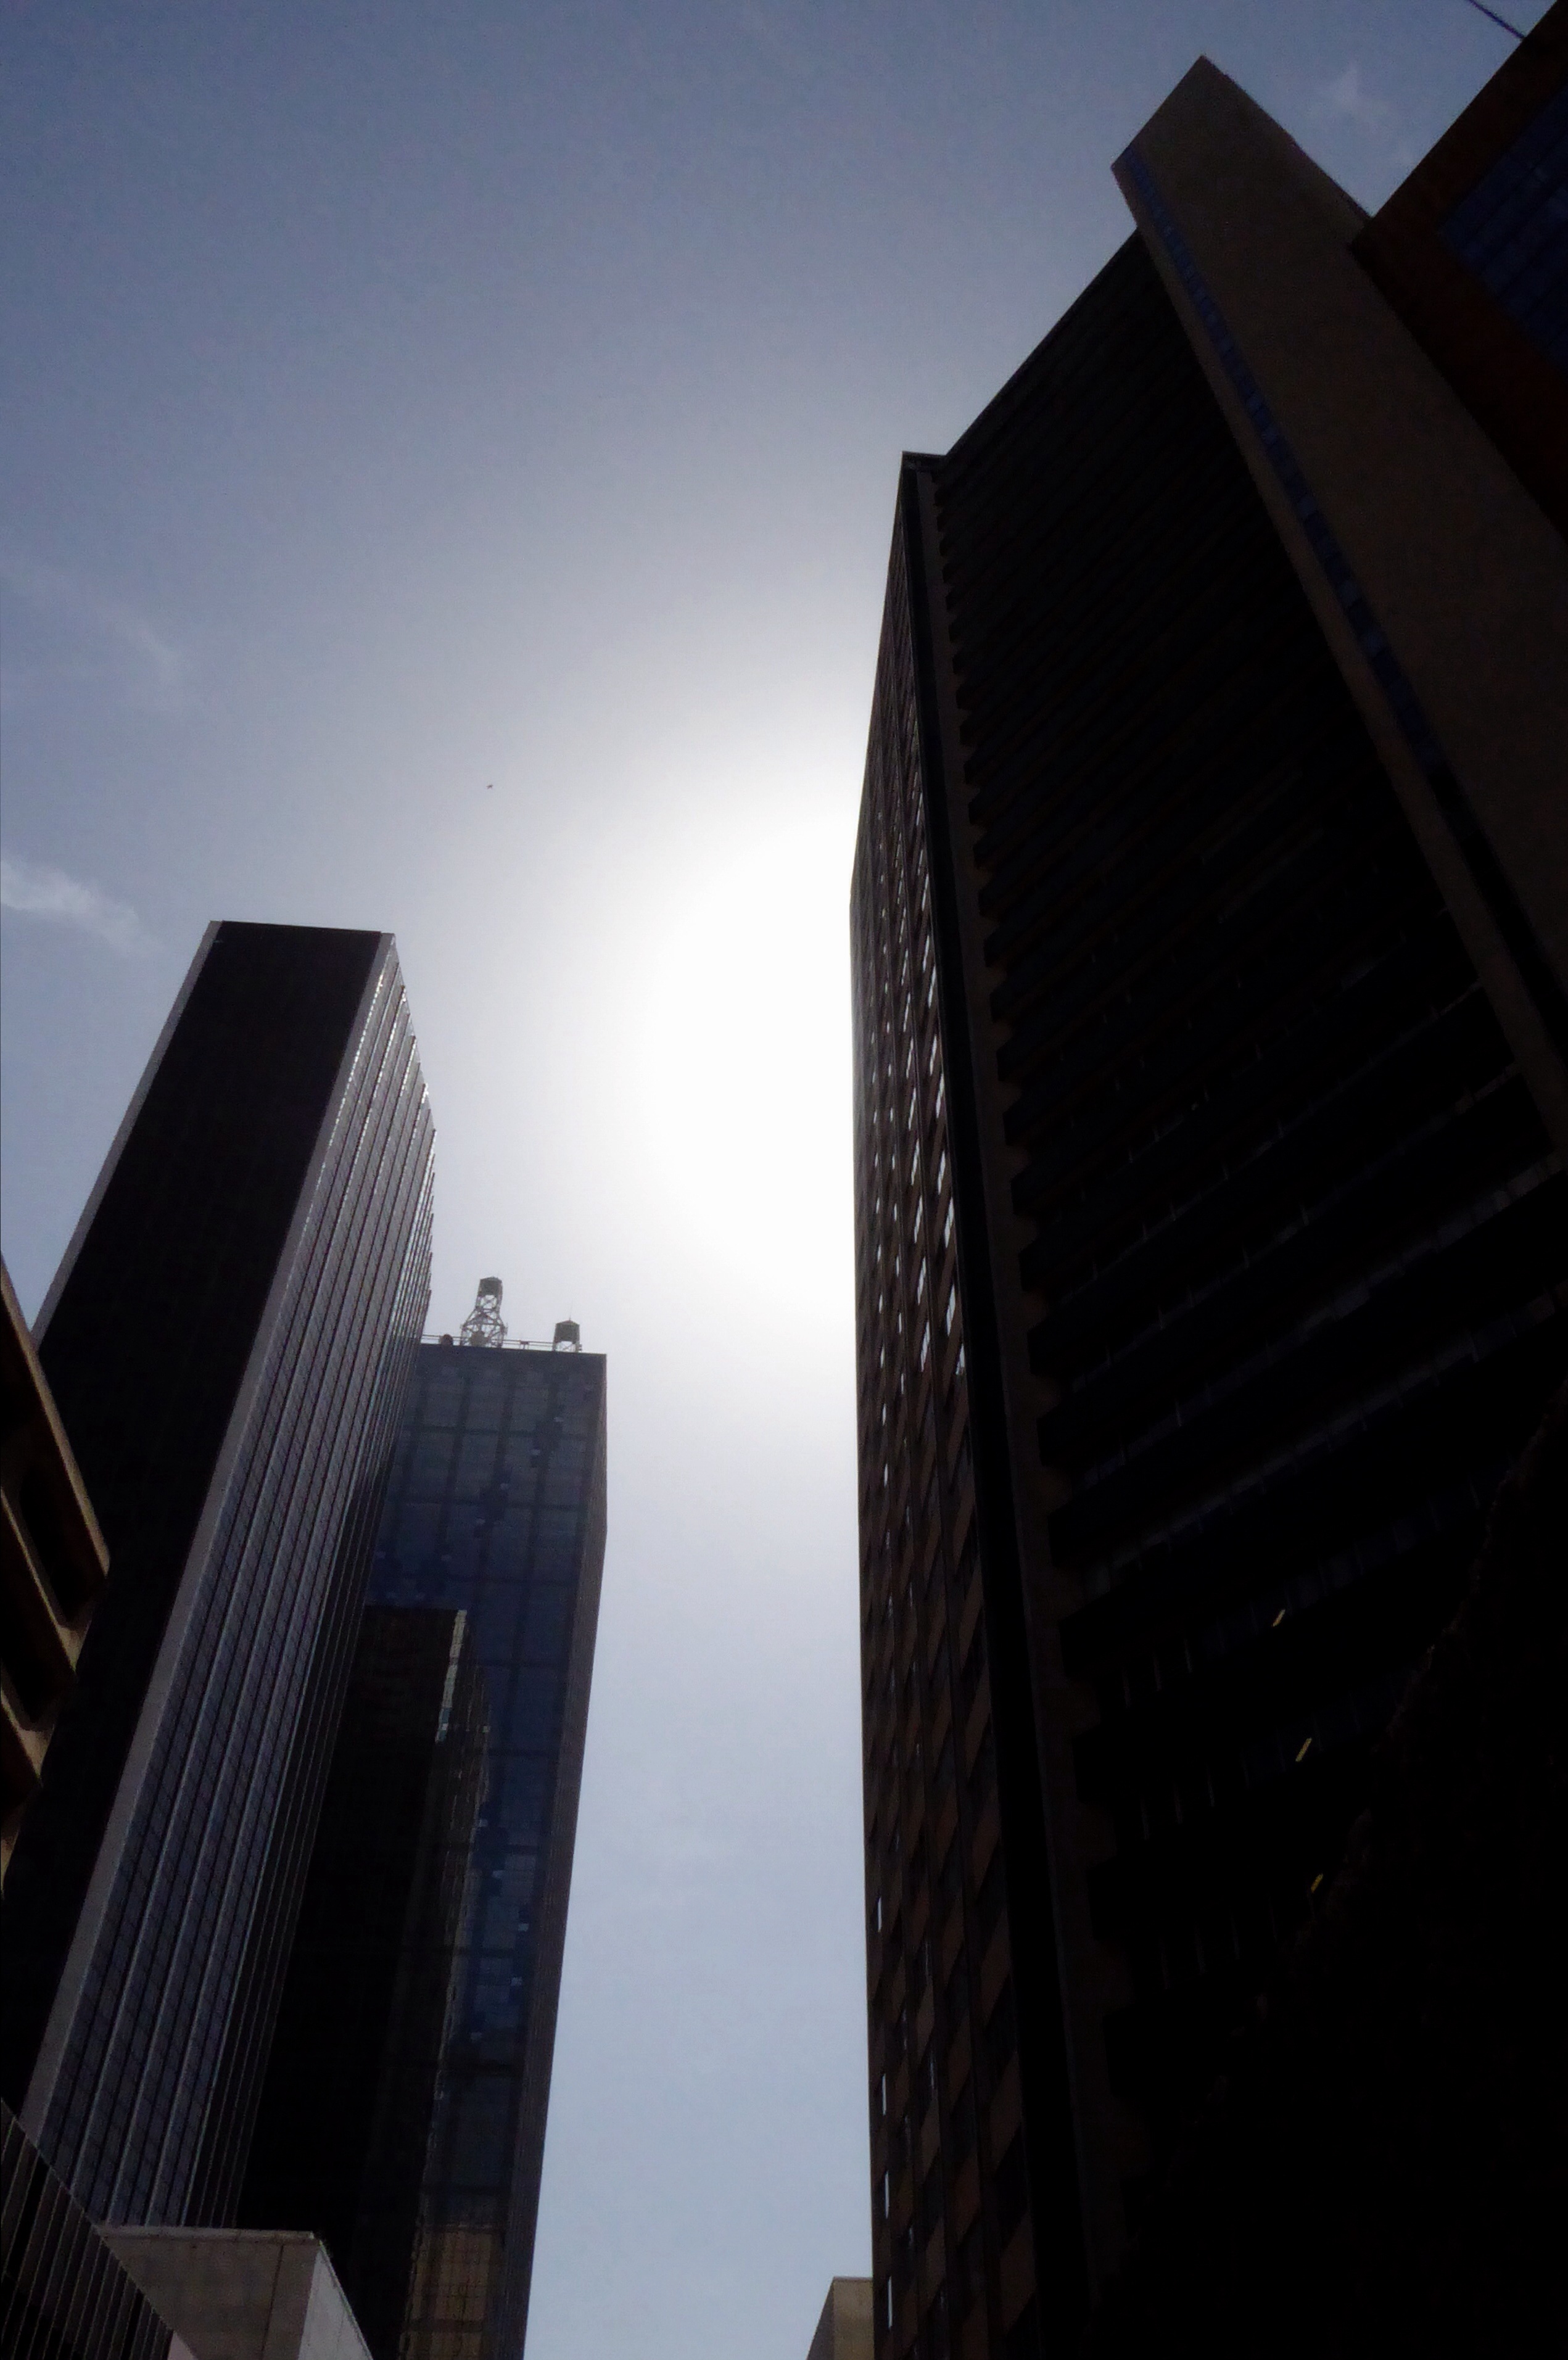
architecture, sky, skyline, city, skyscraper, cityscape, downtown, dusk, evening, line, reflection, tower, landmark, facade, blue, tower block, shape, metropolis, human settlement, atmosphere of earth, metropolitan area